NAD Electronics

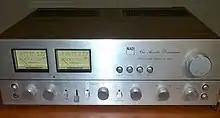
Integrated amplifier NAD "3060", 1978

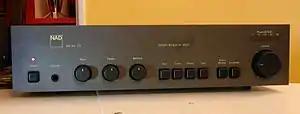
The "NAD 3020" integrated amplifier

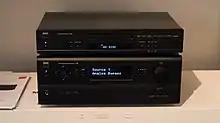
A/V-components, 2009 (at High End fair, Munich)

NAD Electronics (New Acoustic Dimension) is a brand name of an electronics firm whose products include home hi-fi amplifiers and related components.